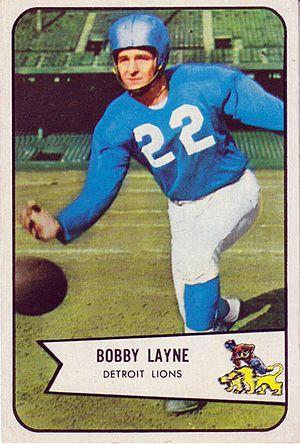
Robert Lawrence « Bobby » Layne est un joueur américain de football américain.